Waverly Main Street Historic District

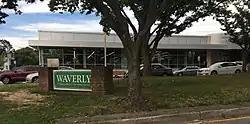

The Waverly Main Street Historic District is a predominantly commercial historic district on the northwestern side of Baltimore, Maryland. This commercial nexus built up in the late 19th through mid 20th centuries as the city expanded along York Turnpike. The district extends along Greenmount Avenue, between Exeter Hall Avenue and East 35th Street, and includes some properties on adjacent streets.